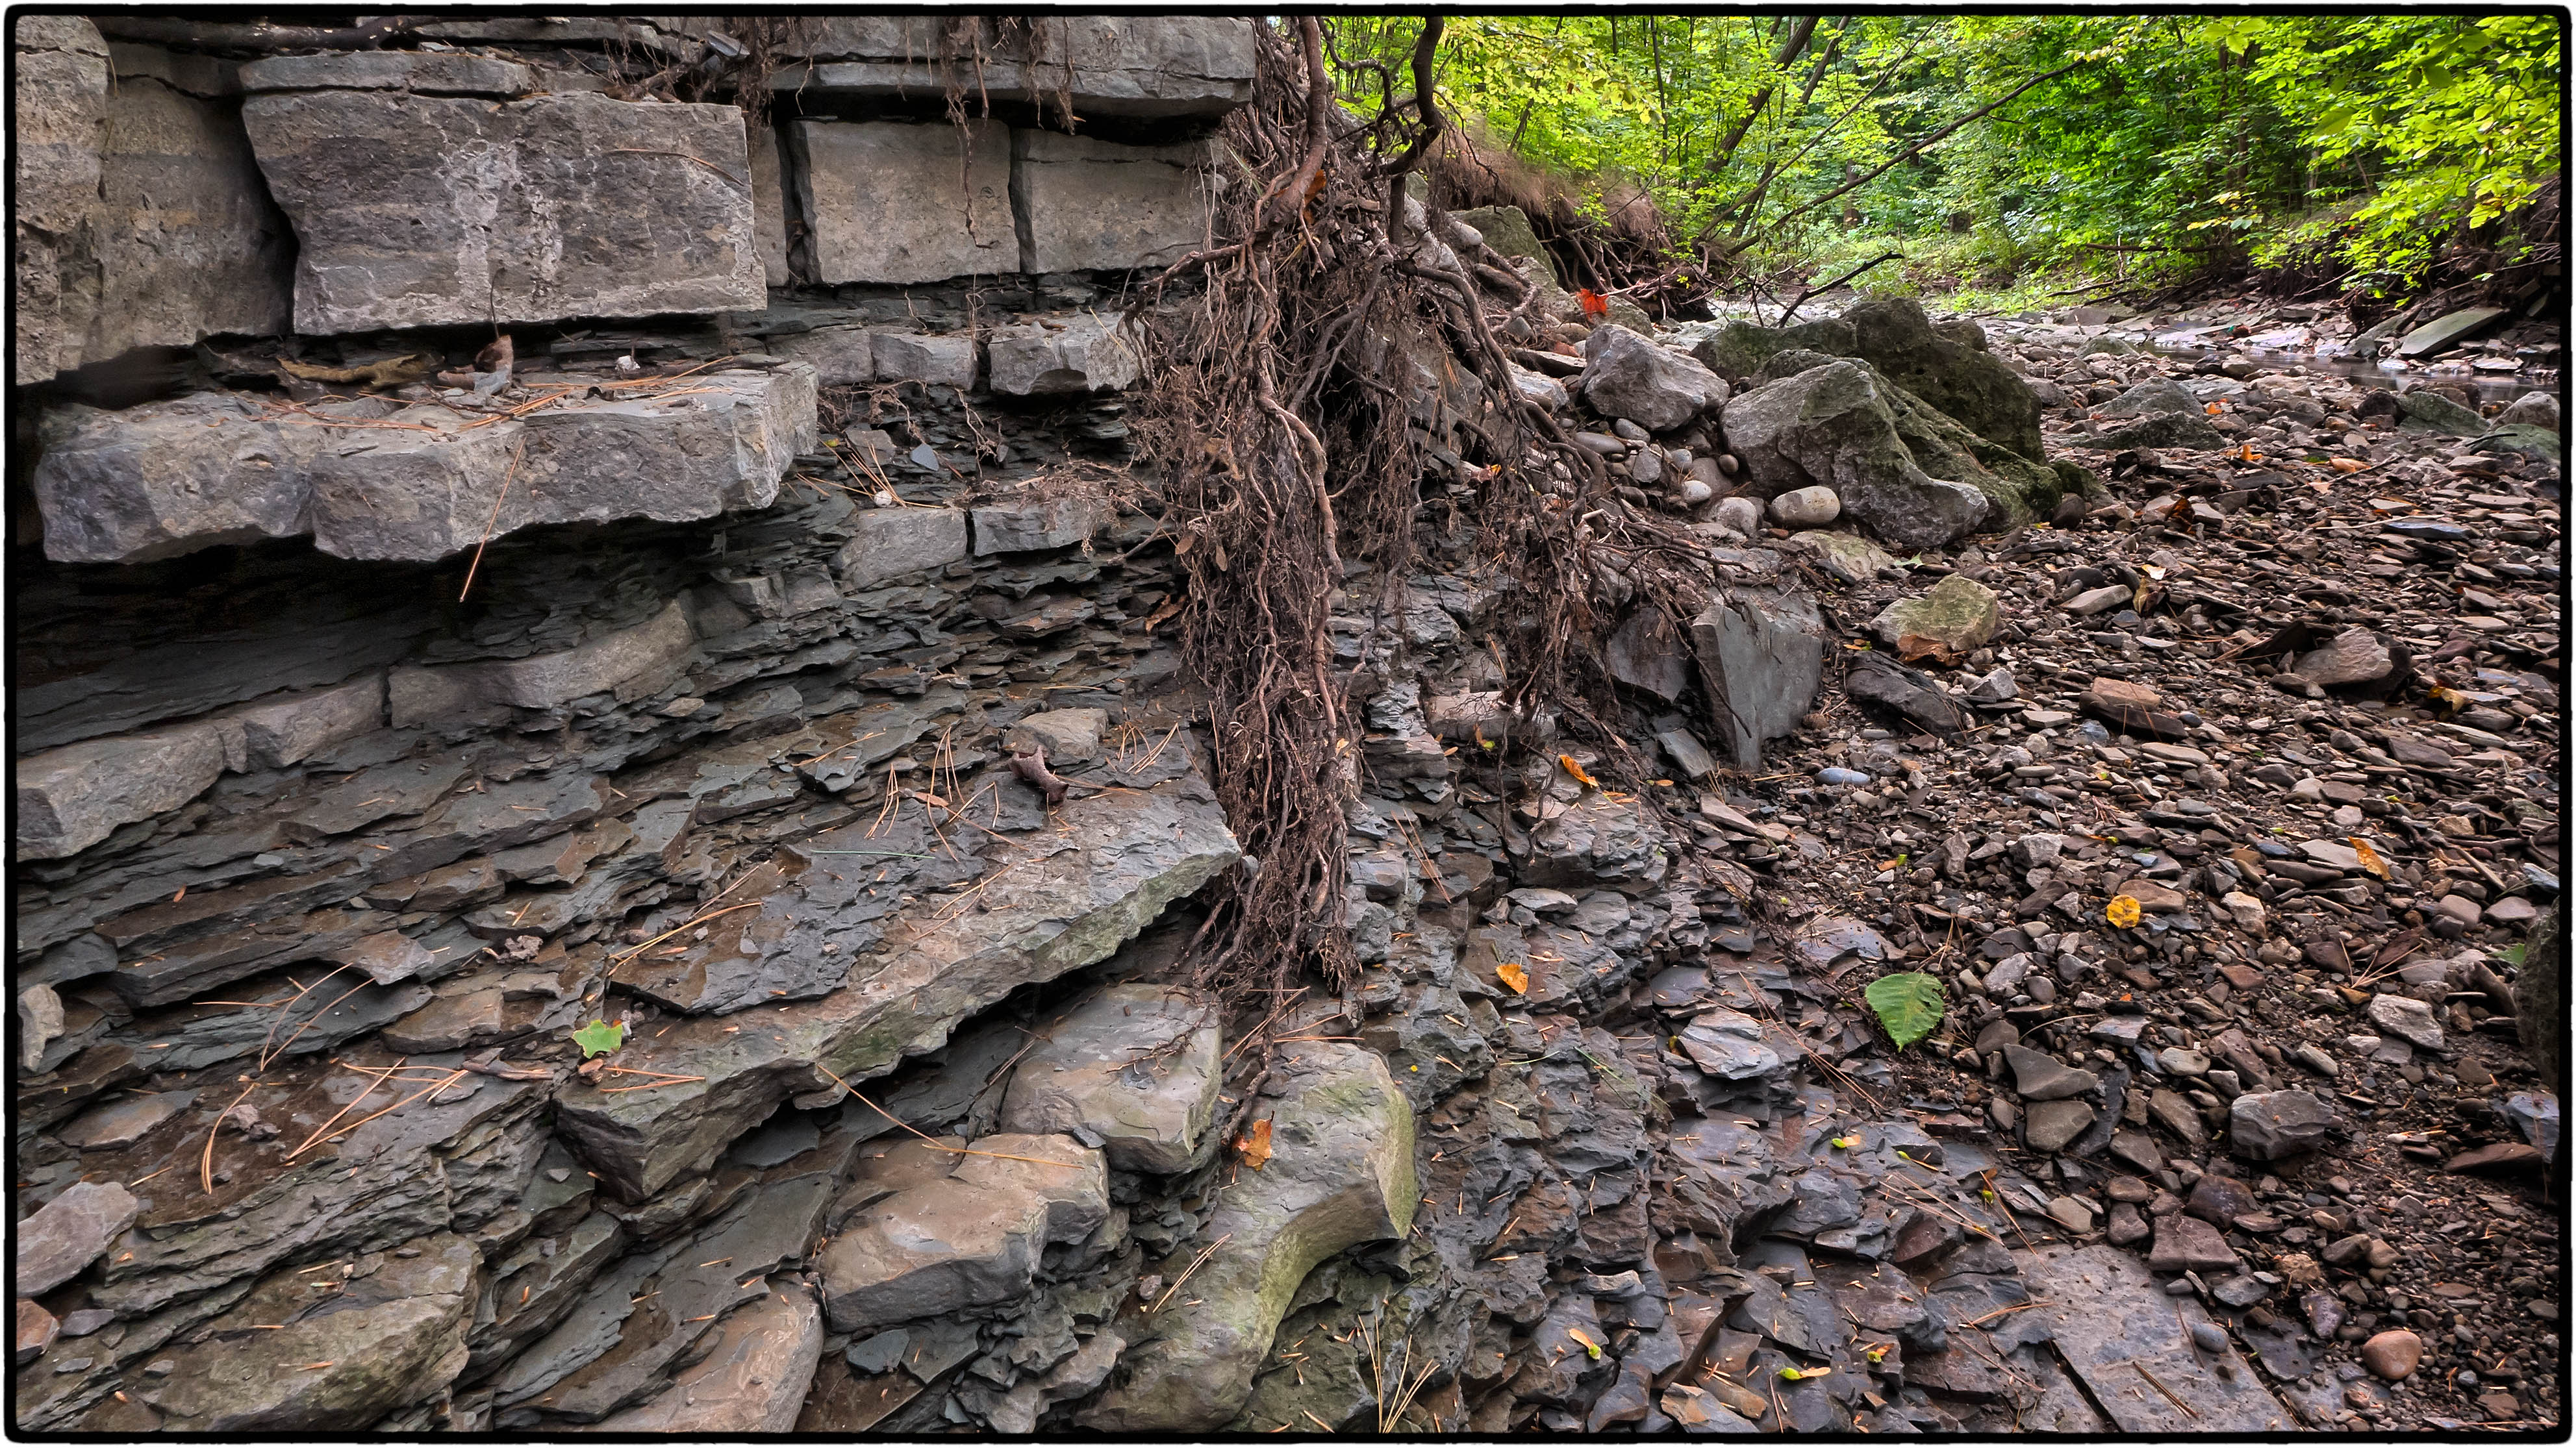
landscape, tree, forest, rock, creek, wood, trunk, wall, soil, stone wall, hdr, geology, canada, ruins, mississauga, ontario, sns, lumix, panasonic, dmc, lx7, panasoniclumixdmclx7, sawmill, woodland, woody plant